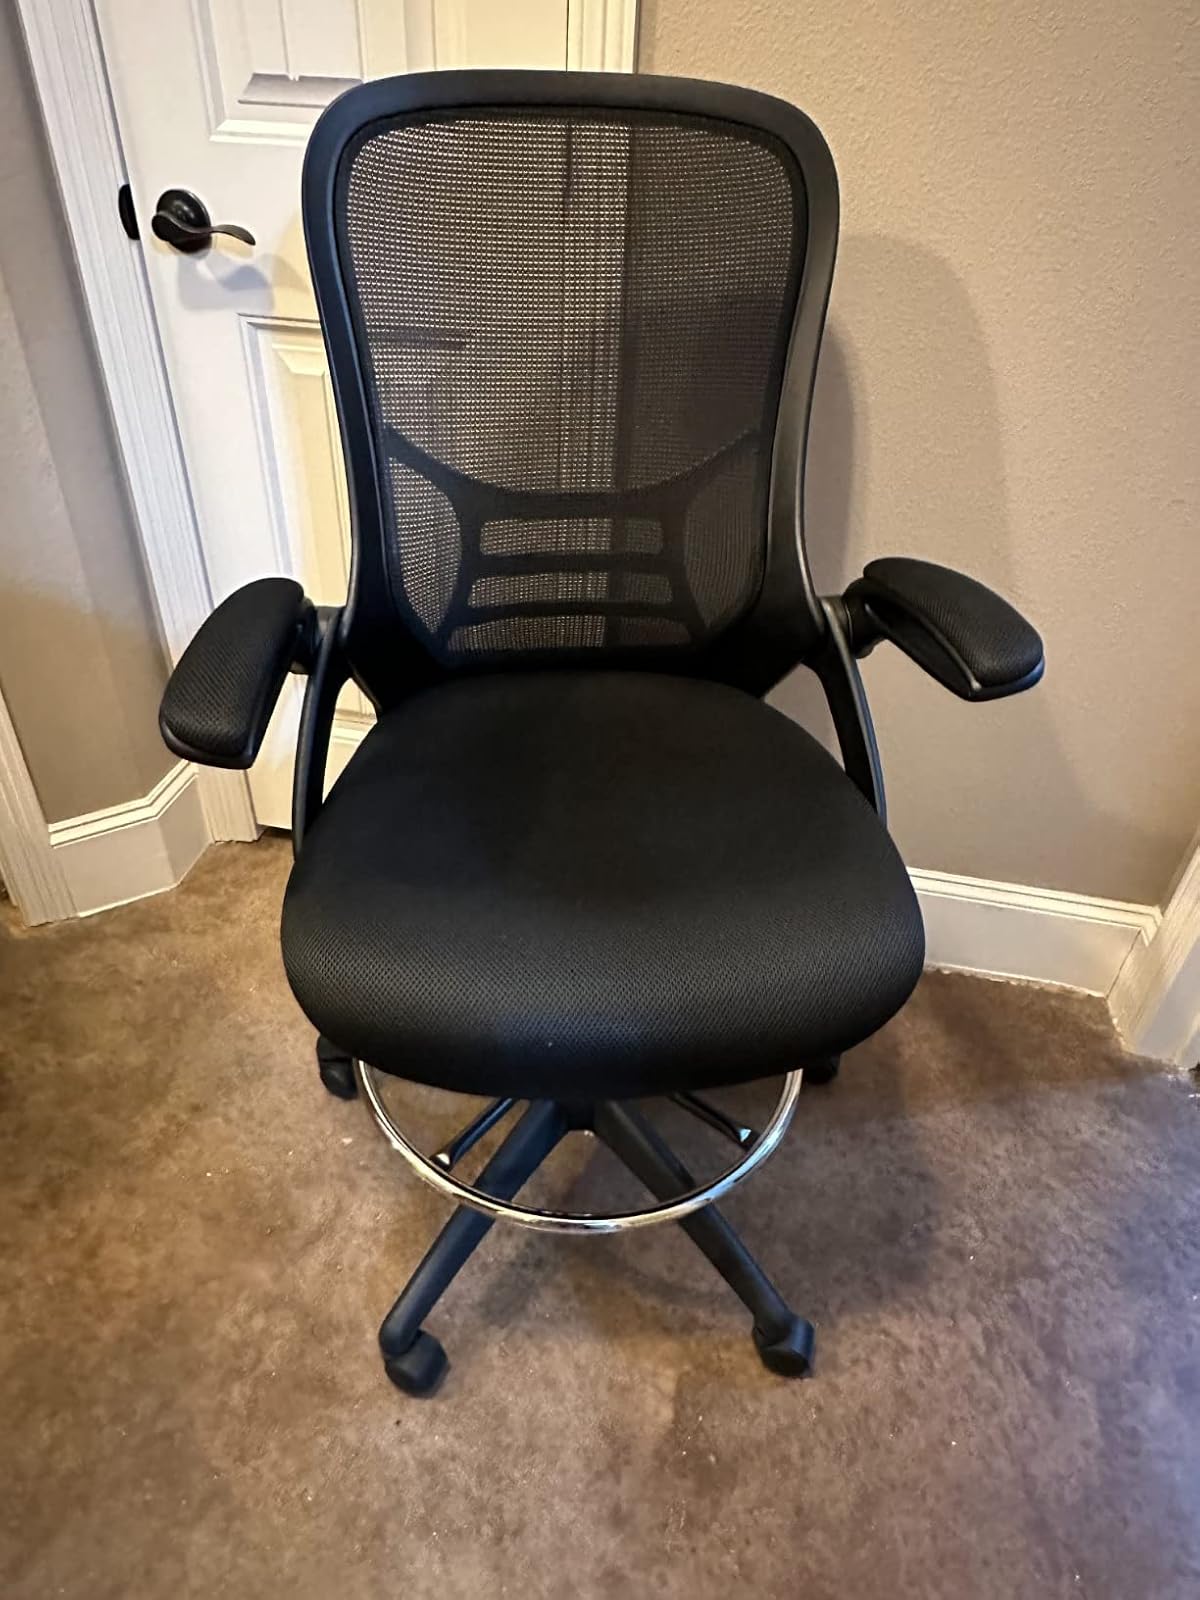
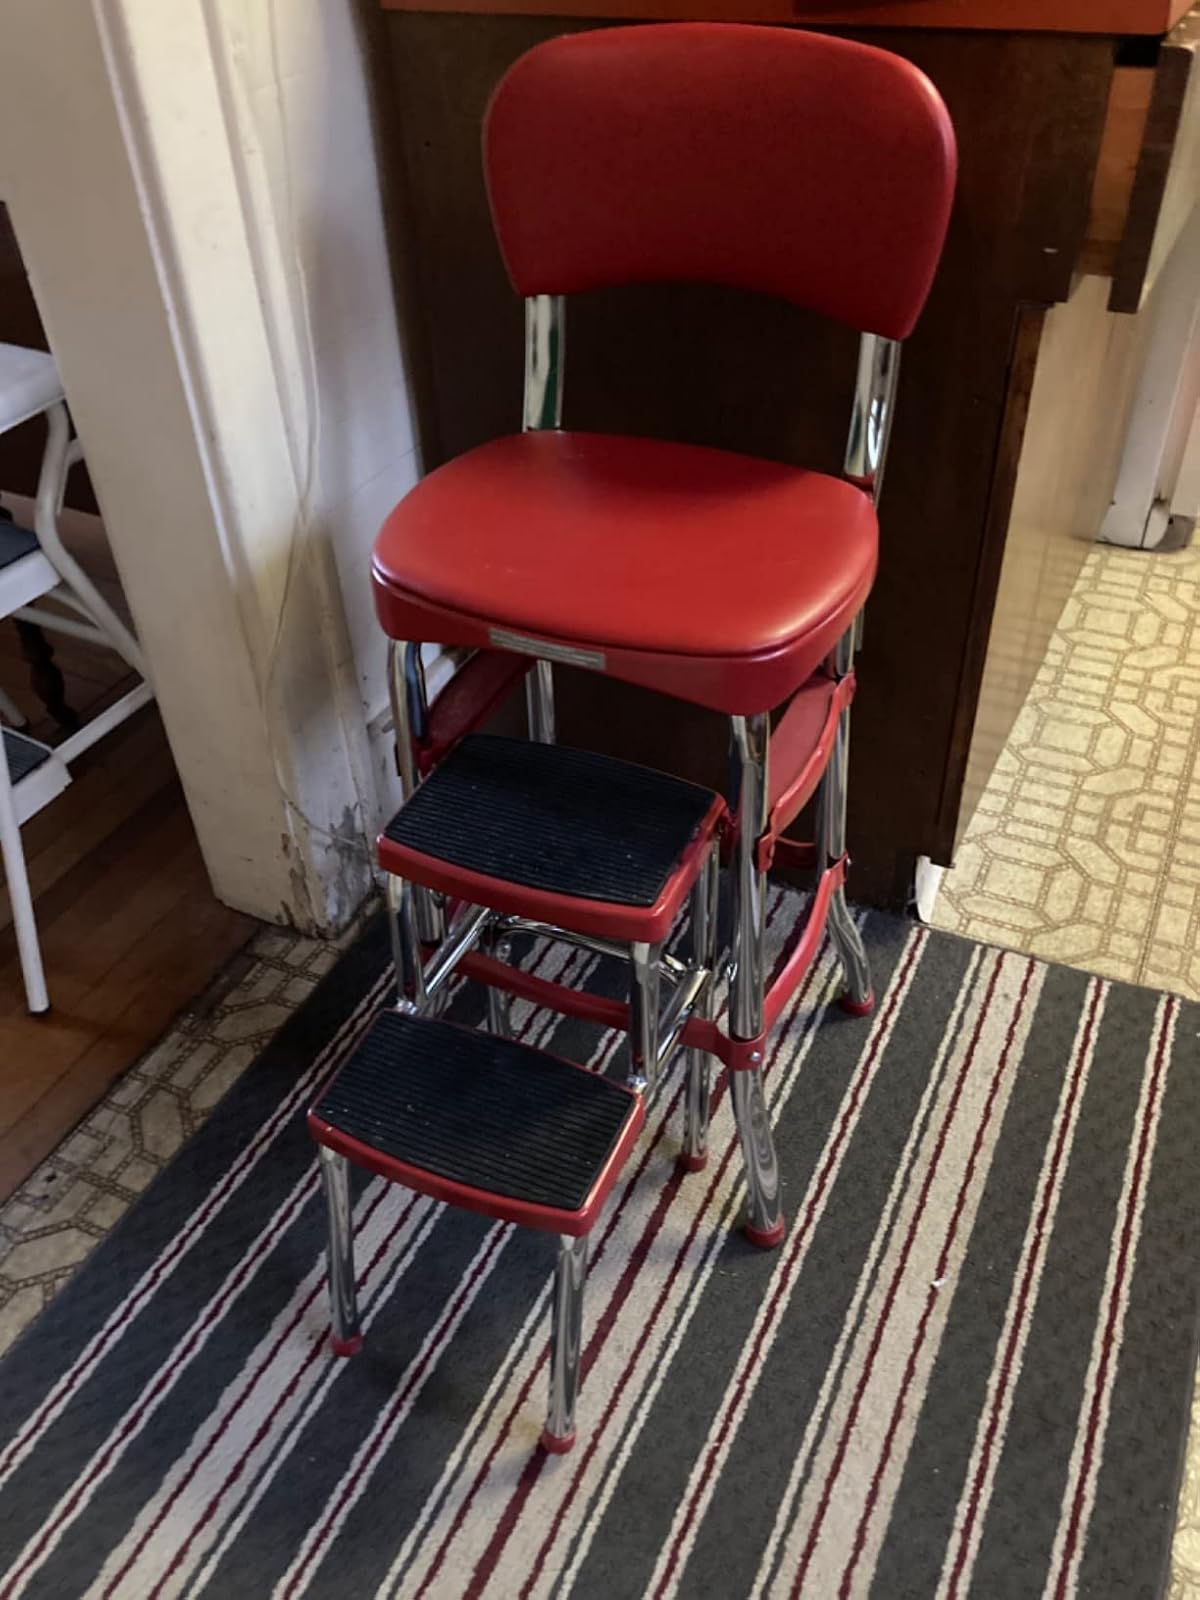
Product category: items_chair
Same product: no